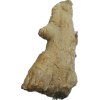
Label: ginger